Answer in natural language. Considering the relative positions, where is Doorframe (highlighted by a red box) with respect to stainless steel refrigerator (highlighted by a green box)? Choose between the following options: right or left
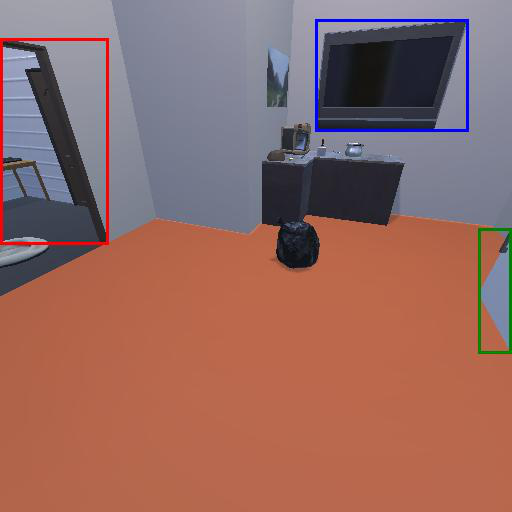
<answer>left</answer>